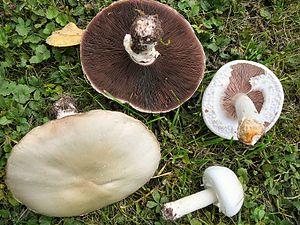
Agaricus arvensis, Stuttgart, Allemagne. Touvés en août sur une pelouse, autour d'un érable pourpre. Le plus gros fait 15cm de diamètre env. A la coupe une odeur d'anis, oxydation jaunâte lente. Un Anneau mais pas de volve. Magyar: Erdőszéli csiperke (Agaricus arvensis) Ehető!
Les noms français des champignons sont leurs noms vernaculaires dans les pays de langue française : de même que chaque animal ou végétal, chaque champignon possède un nom binominal scientifique, seul garant de son identification exacte et universelle, mais parallèlement les espèces les plus courantes sont désignées par des noms, en langue vulgaire, variant de pays à pays et de région à région.